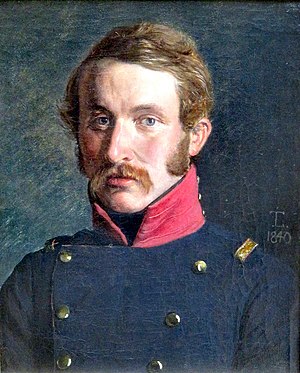
Carl Lundbye
Carl Lundbye, potræt af J.Th. Lundbye. 1840.
Christen Carl Lundbye var en dansk officer og minister. Han var krigsminister ad to omgange: 1856-1859 og 1863-1864. Desuden var han kortvarigt i 1857 Minister for Holsten og Lauenborg.